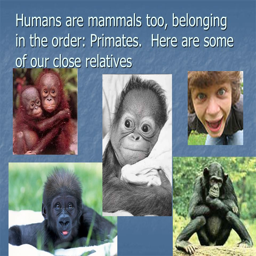
humans are mammals too , belonging in the order : primates